Melanocytoma

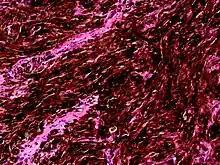

A melanocytoma is a rare pigmented tumor that has been described as a variant of the melanocytic nevus and is derived from the neural crest. The term "melanocytoma" was introduced by Limas and Tio in 1972.